Indianapolis News

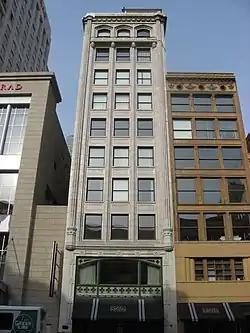
Former headquarters building for the "News"

The Indianapolis News was an evening newspaper published for 130 years, beginning December 7, 1869, and ending on October 1, 1999.